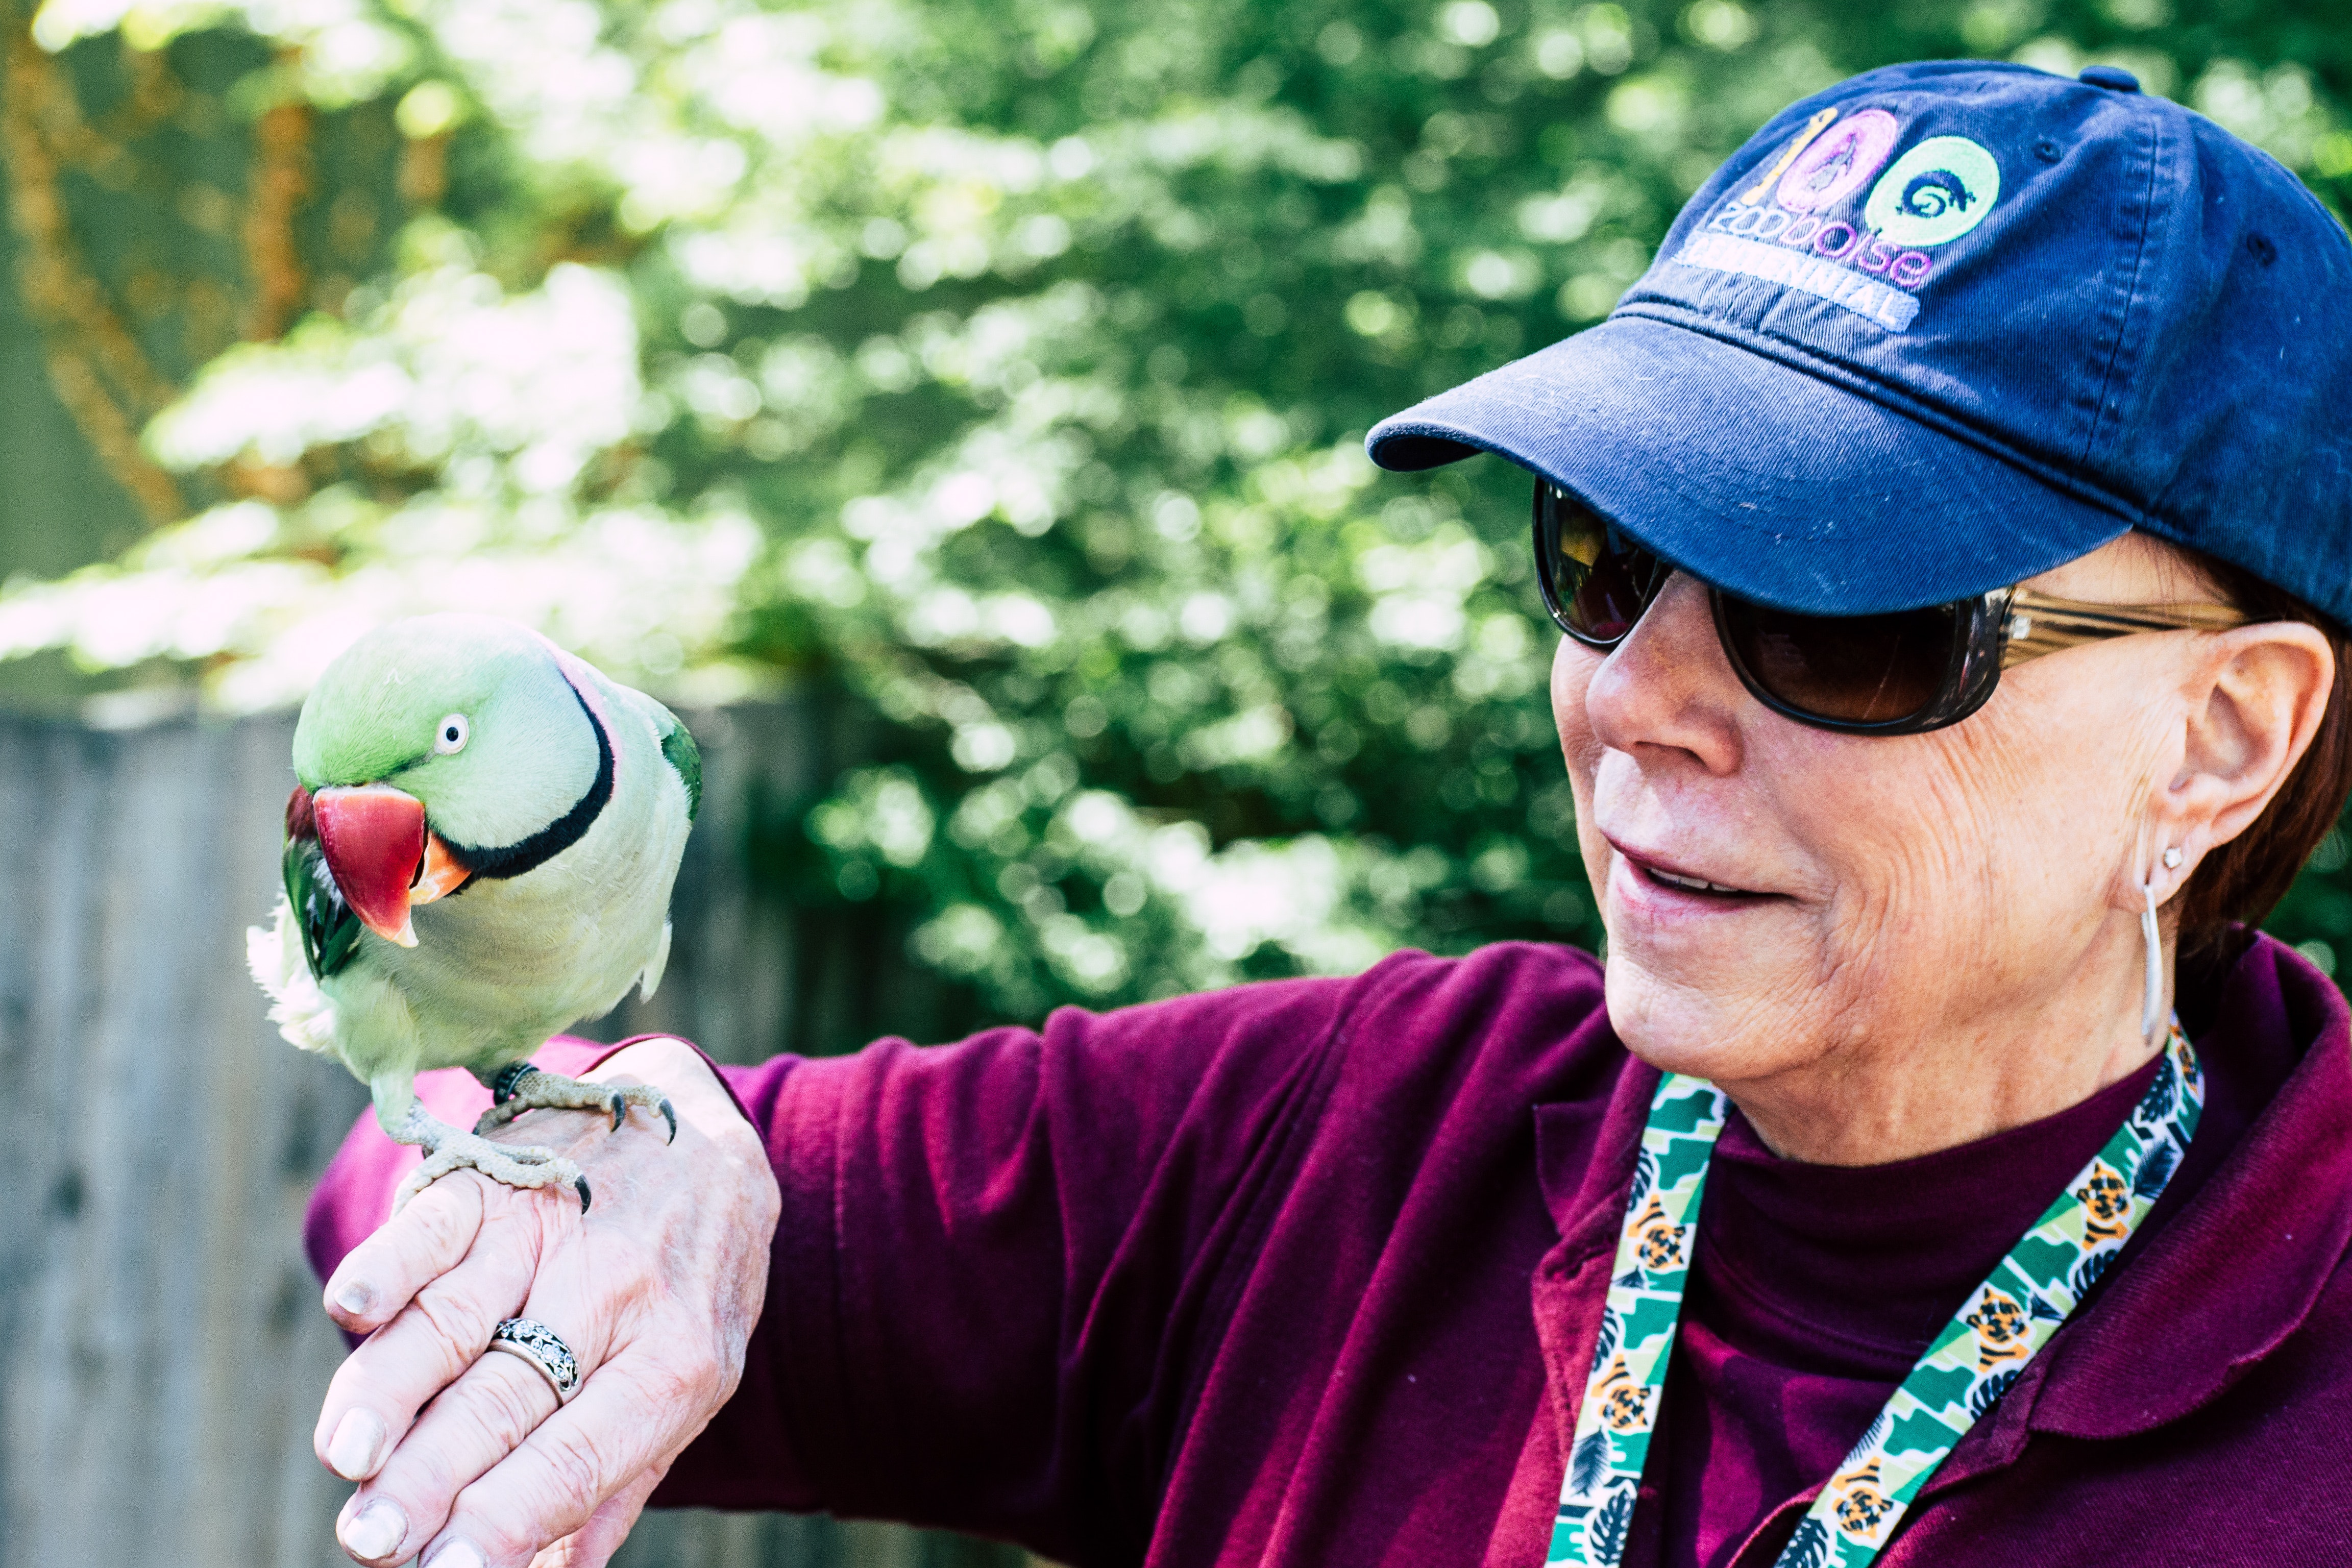
bird, botany, macaw, glasses, tree, plant, parrot, vacation, tourism